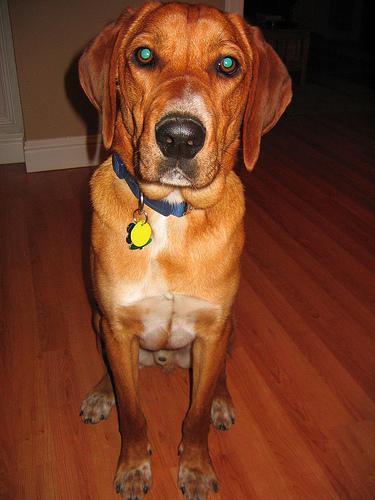
redbone